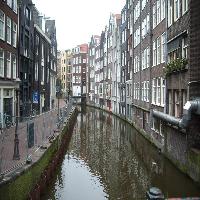
Weather: cloudy or overcast